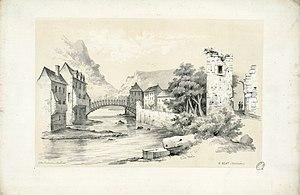
Fait partie d'un recueil de 23 planches lithographiées en camaïeu Ancely, René (1876 - 1966). Possesseur
Saint-Béat-Lez est, depuis le 1ᵉʳ janvier 2019, une commune nouvelle située dans le département de la Haute-Garonne en région Occitanie, issue de la fusion des communes de Lez et de Saint-Béat.
Saint-Béat est une ancienne commune française située dans le département de la Haute-Garonne, en région Occitanie. Le 1ᵉʳ janvier 2019, elle a fusionné avec Lez pour former la commune de Saint-Béat-Lez.